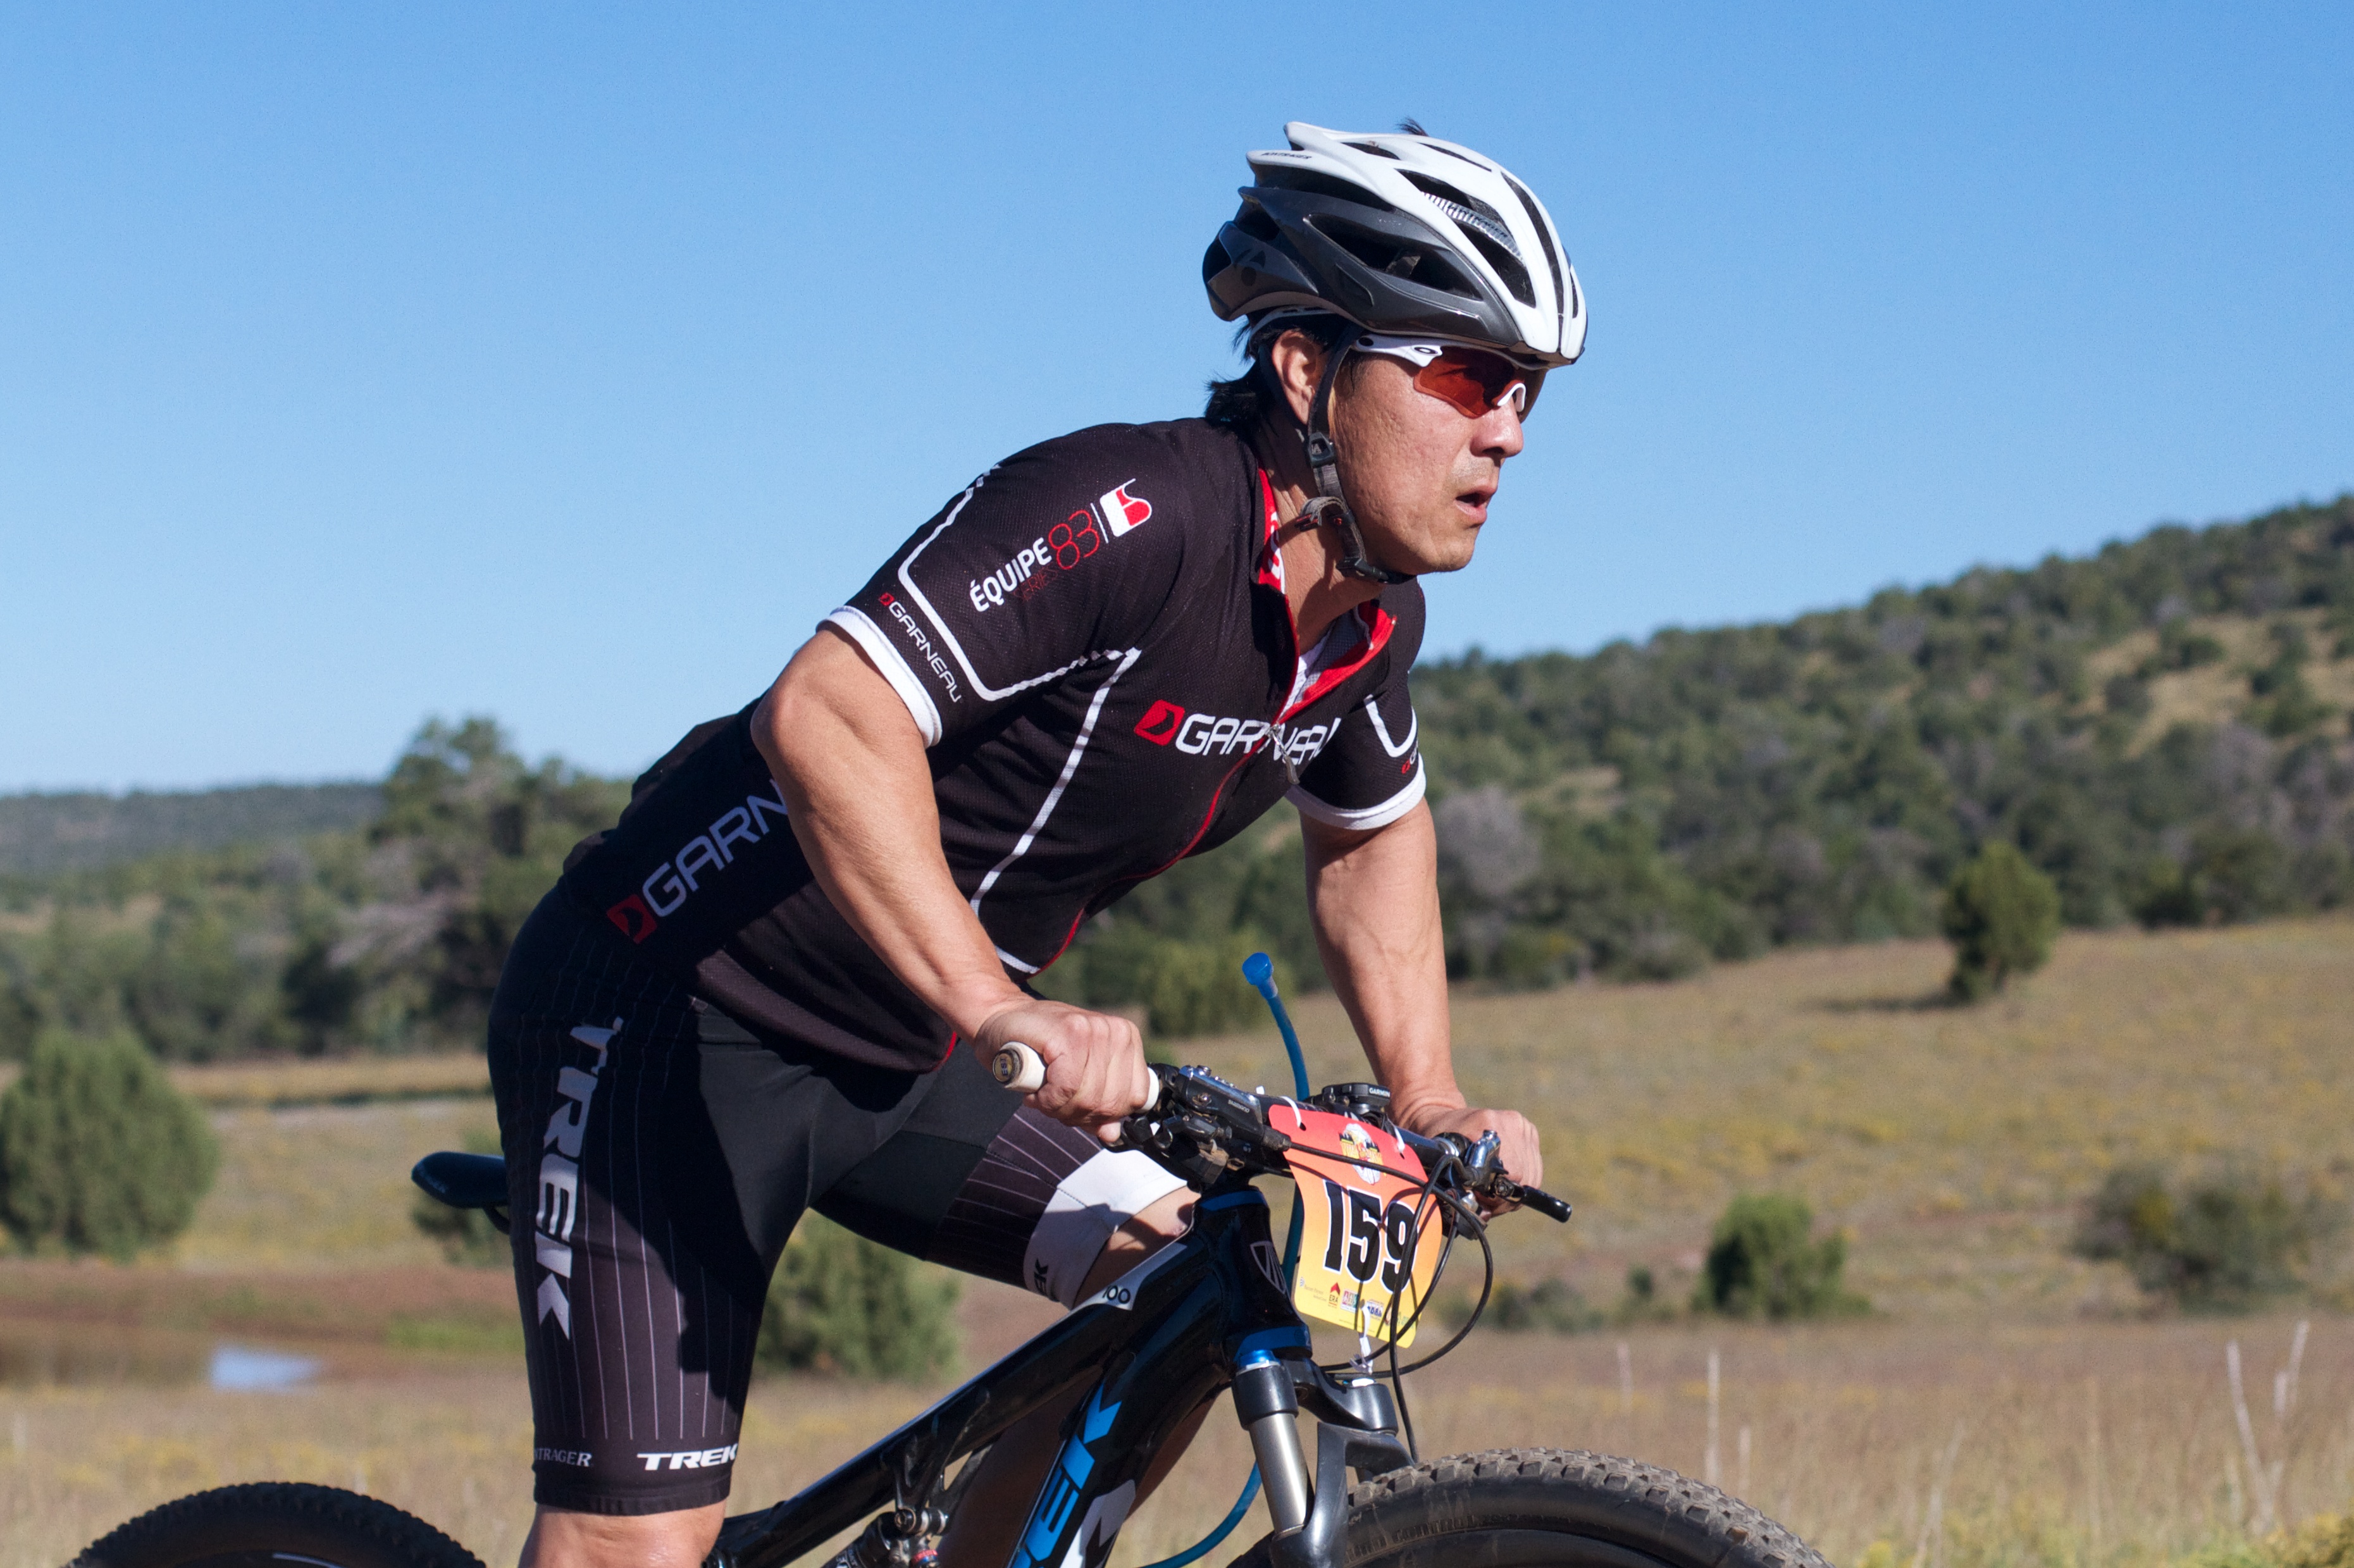
bicycle, vehicle, extreme sport, sports equipment, mountain bike, cycling, race, sports, racing, fotr, mountain biking, road cycling, cycle sport, cyclo cross, bicycle racing, road bicycle, endurance sports, racing bicycle, road bicycle racing, duathlon, mountain bike racing